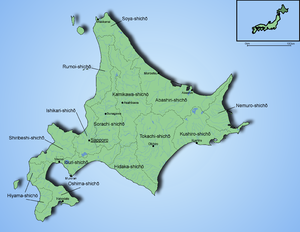
Hokkaido
Kort over Hokkaido
Hokkaido, er Japans næststørste og nordligste ø og det største og nordligste præfektur. Der er en række aktive vulkaner på øen, som ved deres udbrud har dræbt et stort antal mennesker.